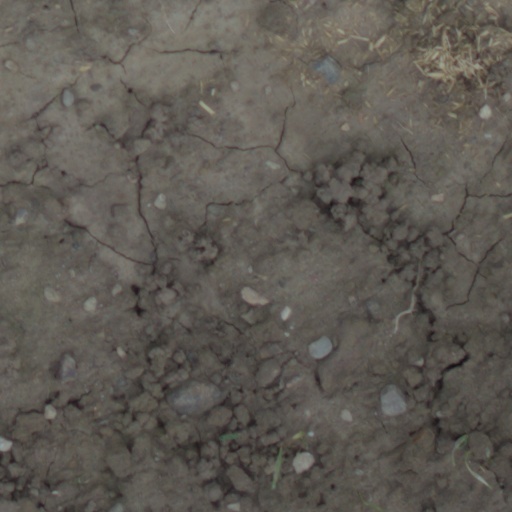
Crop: wheat